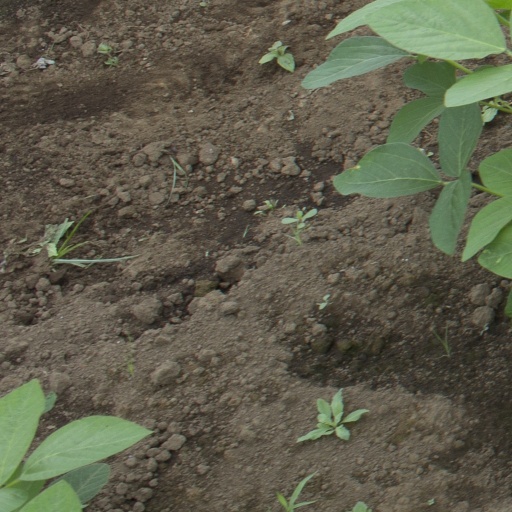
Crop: soybean